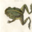
Label: frog